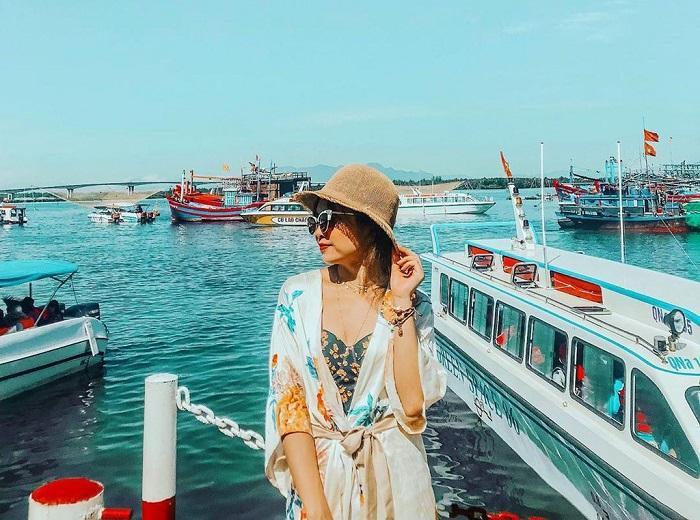
có nhiều con thuyền xuất hiện ở sau lưng của cô gái